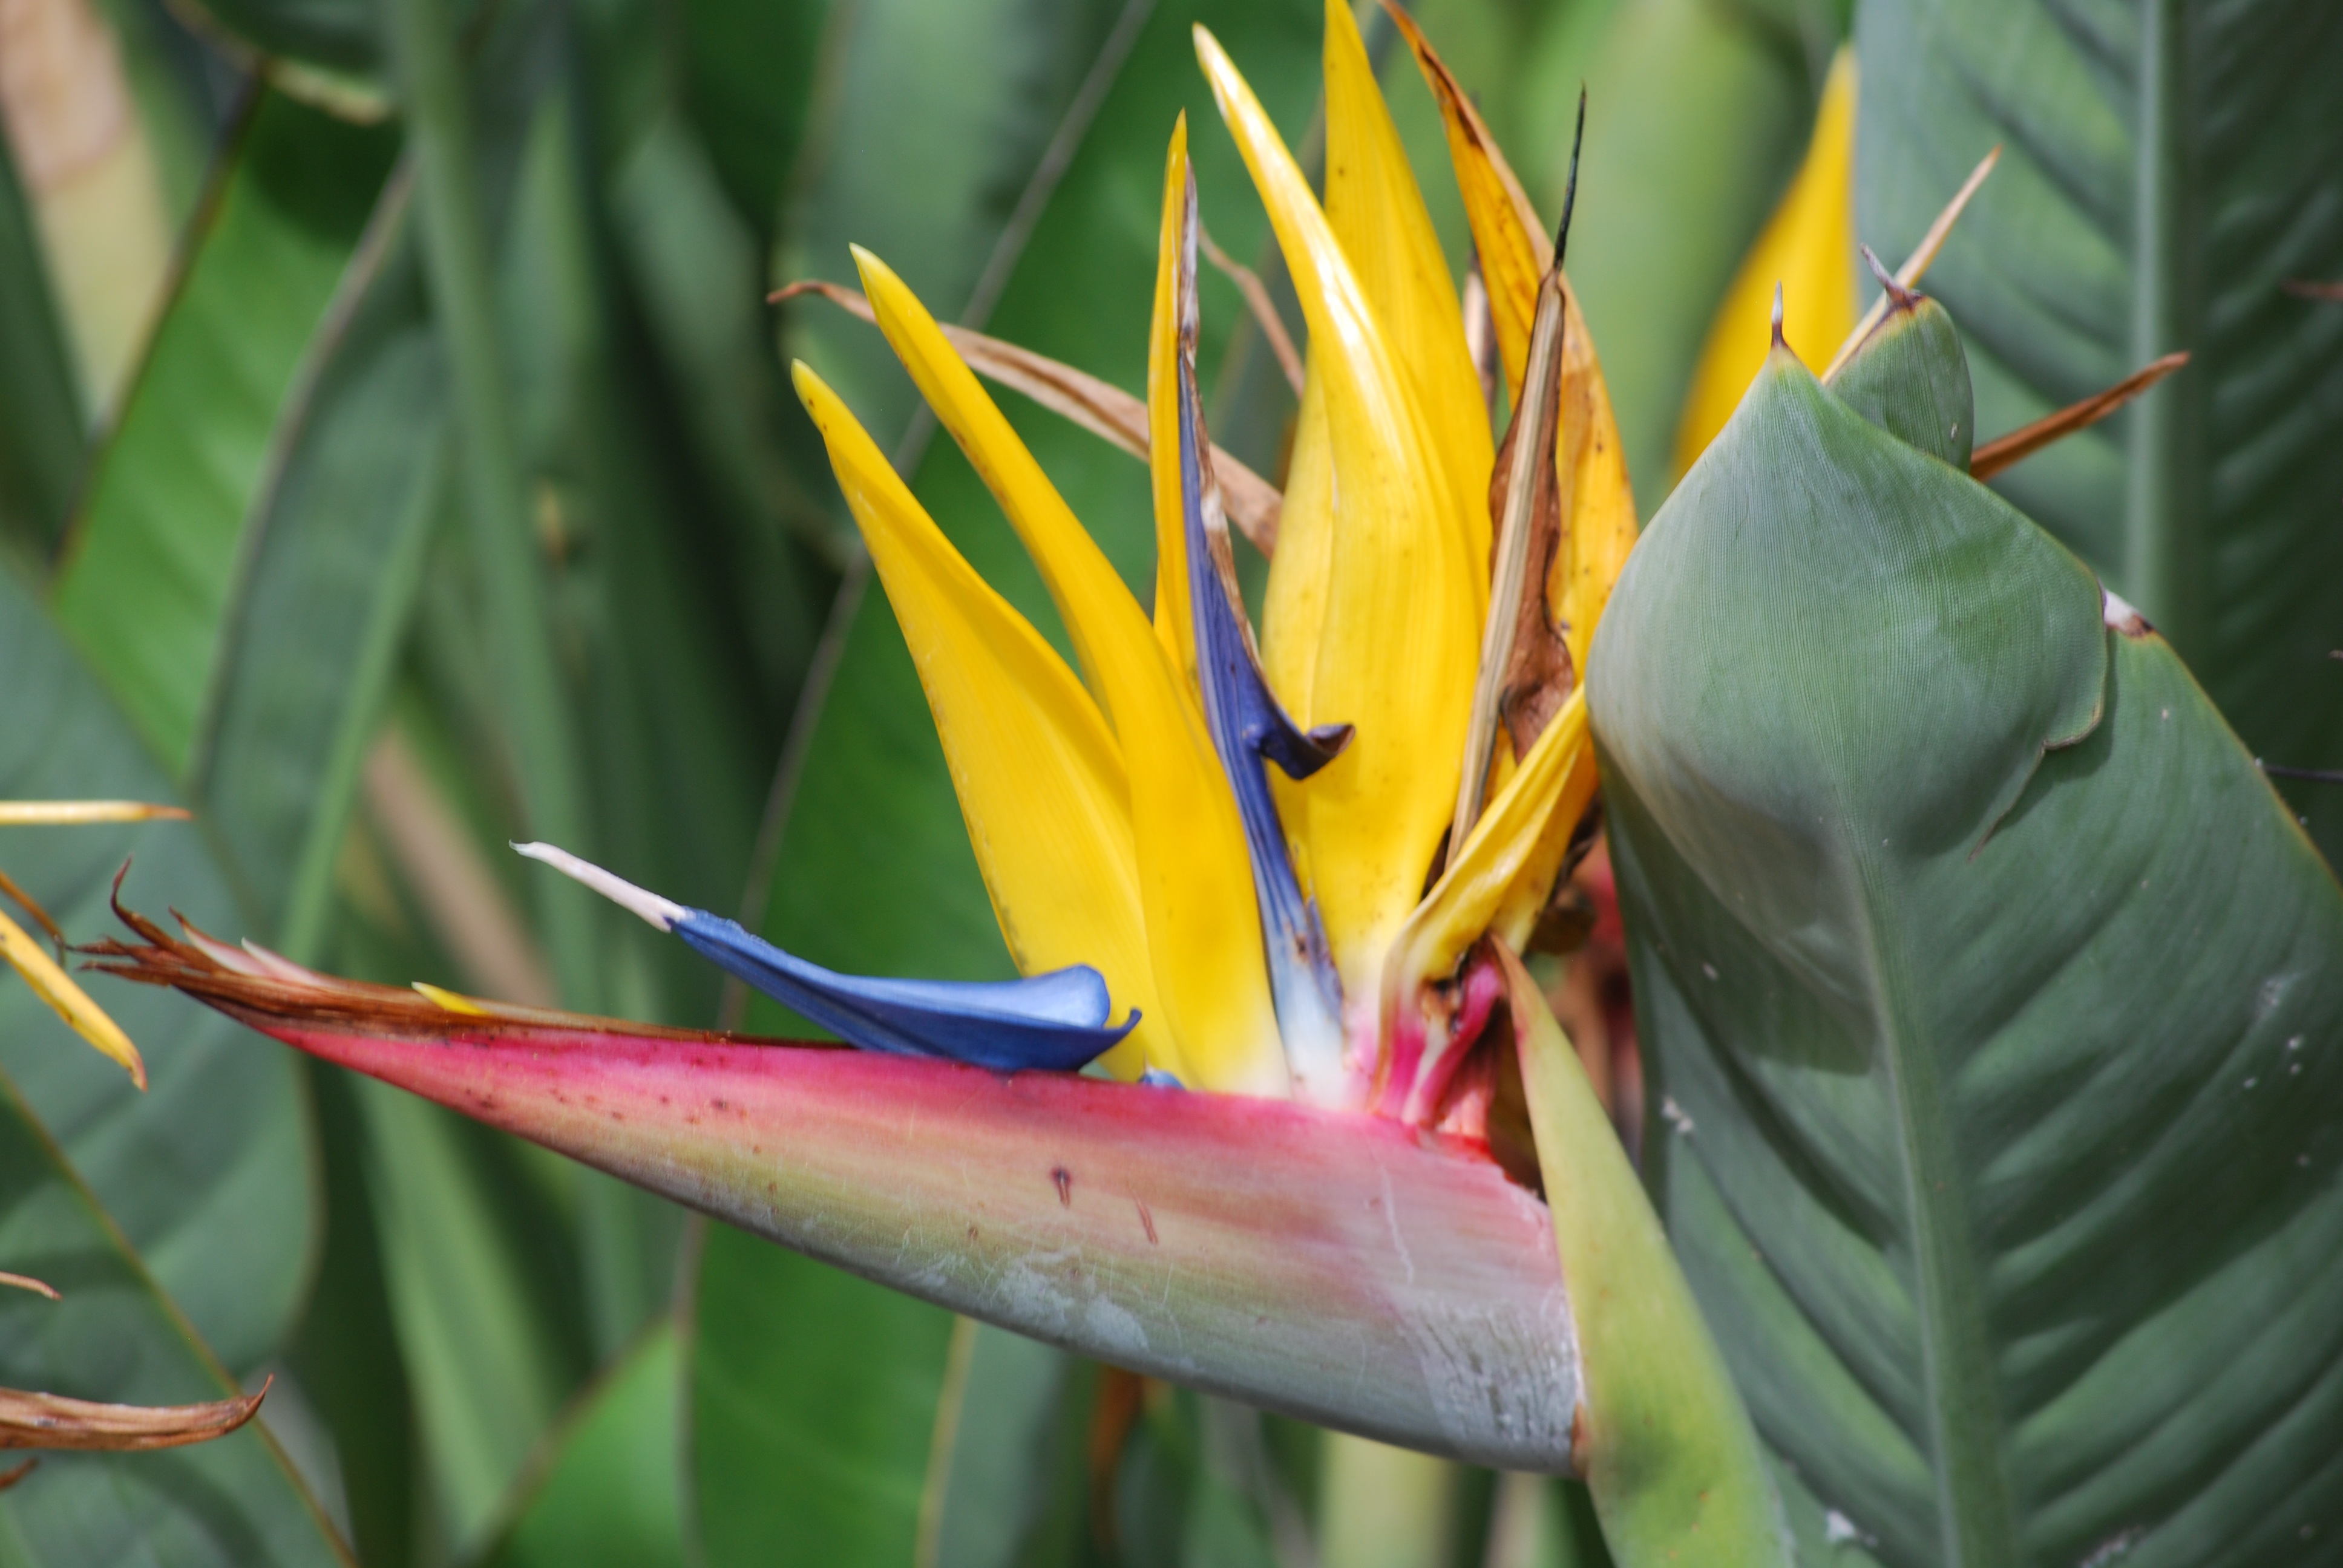
nature, plant, leaf, flower, green, botany, yellow, garden, flora, botanical, tropics, heliconia, macro photography, flowering plant, bird of paradise, plant stem, land plant